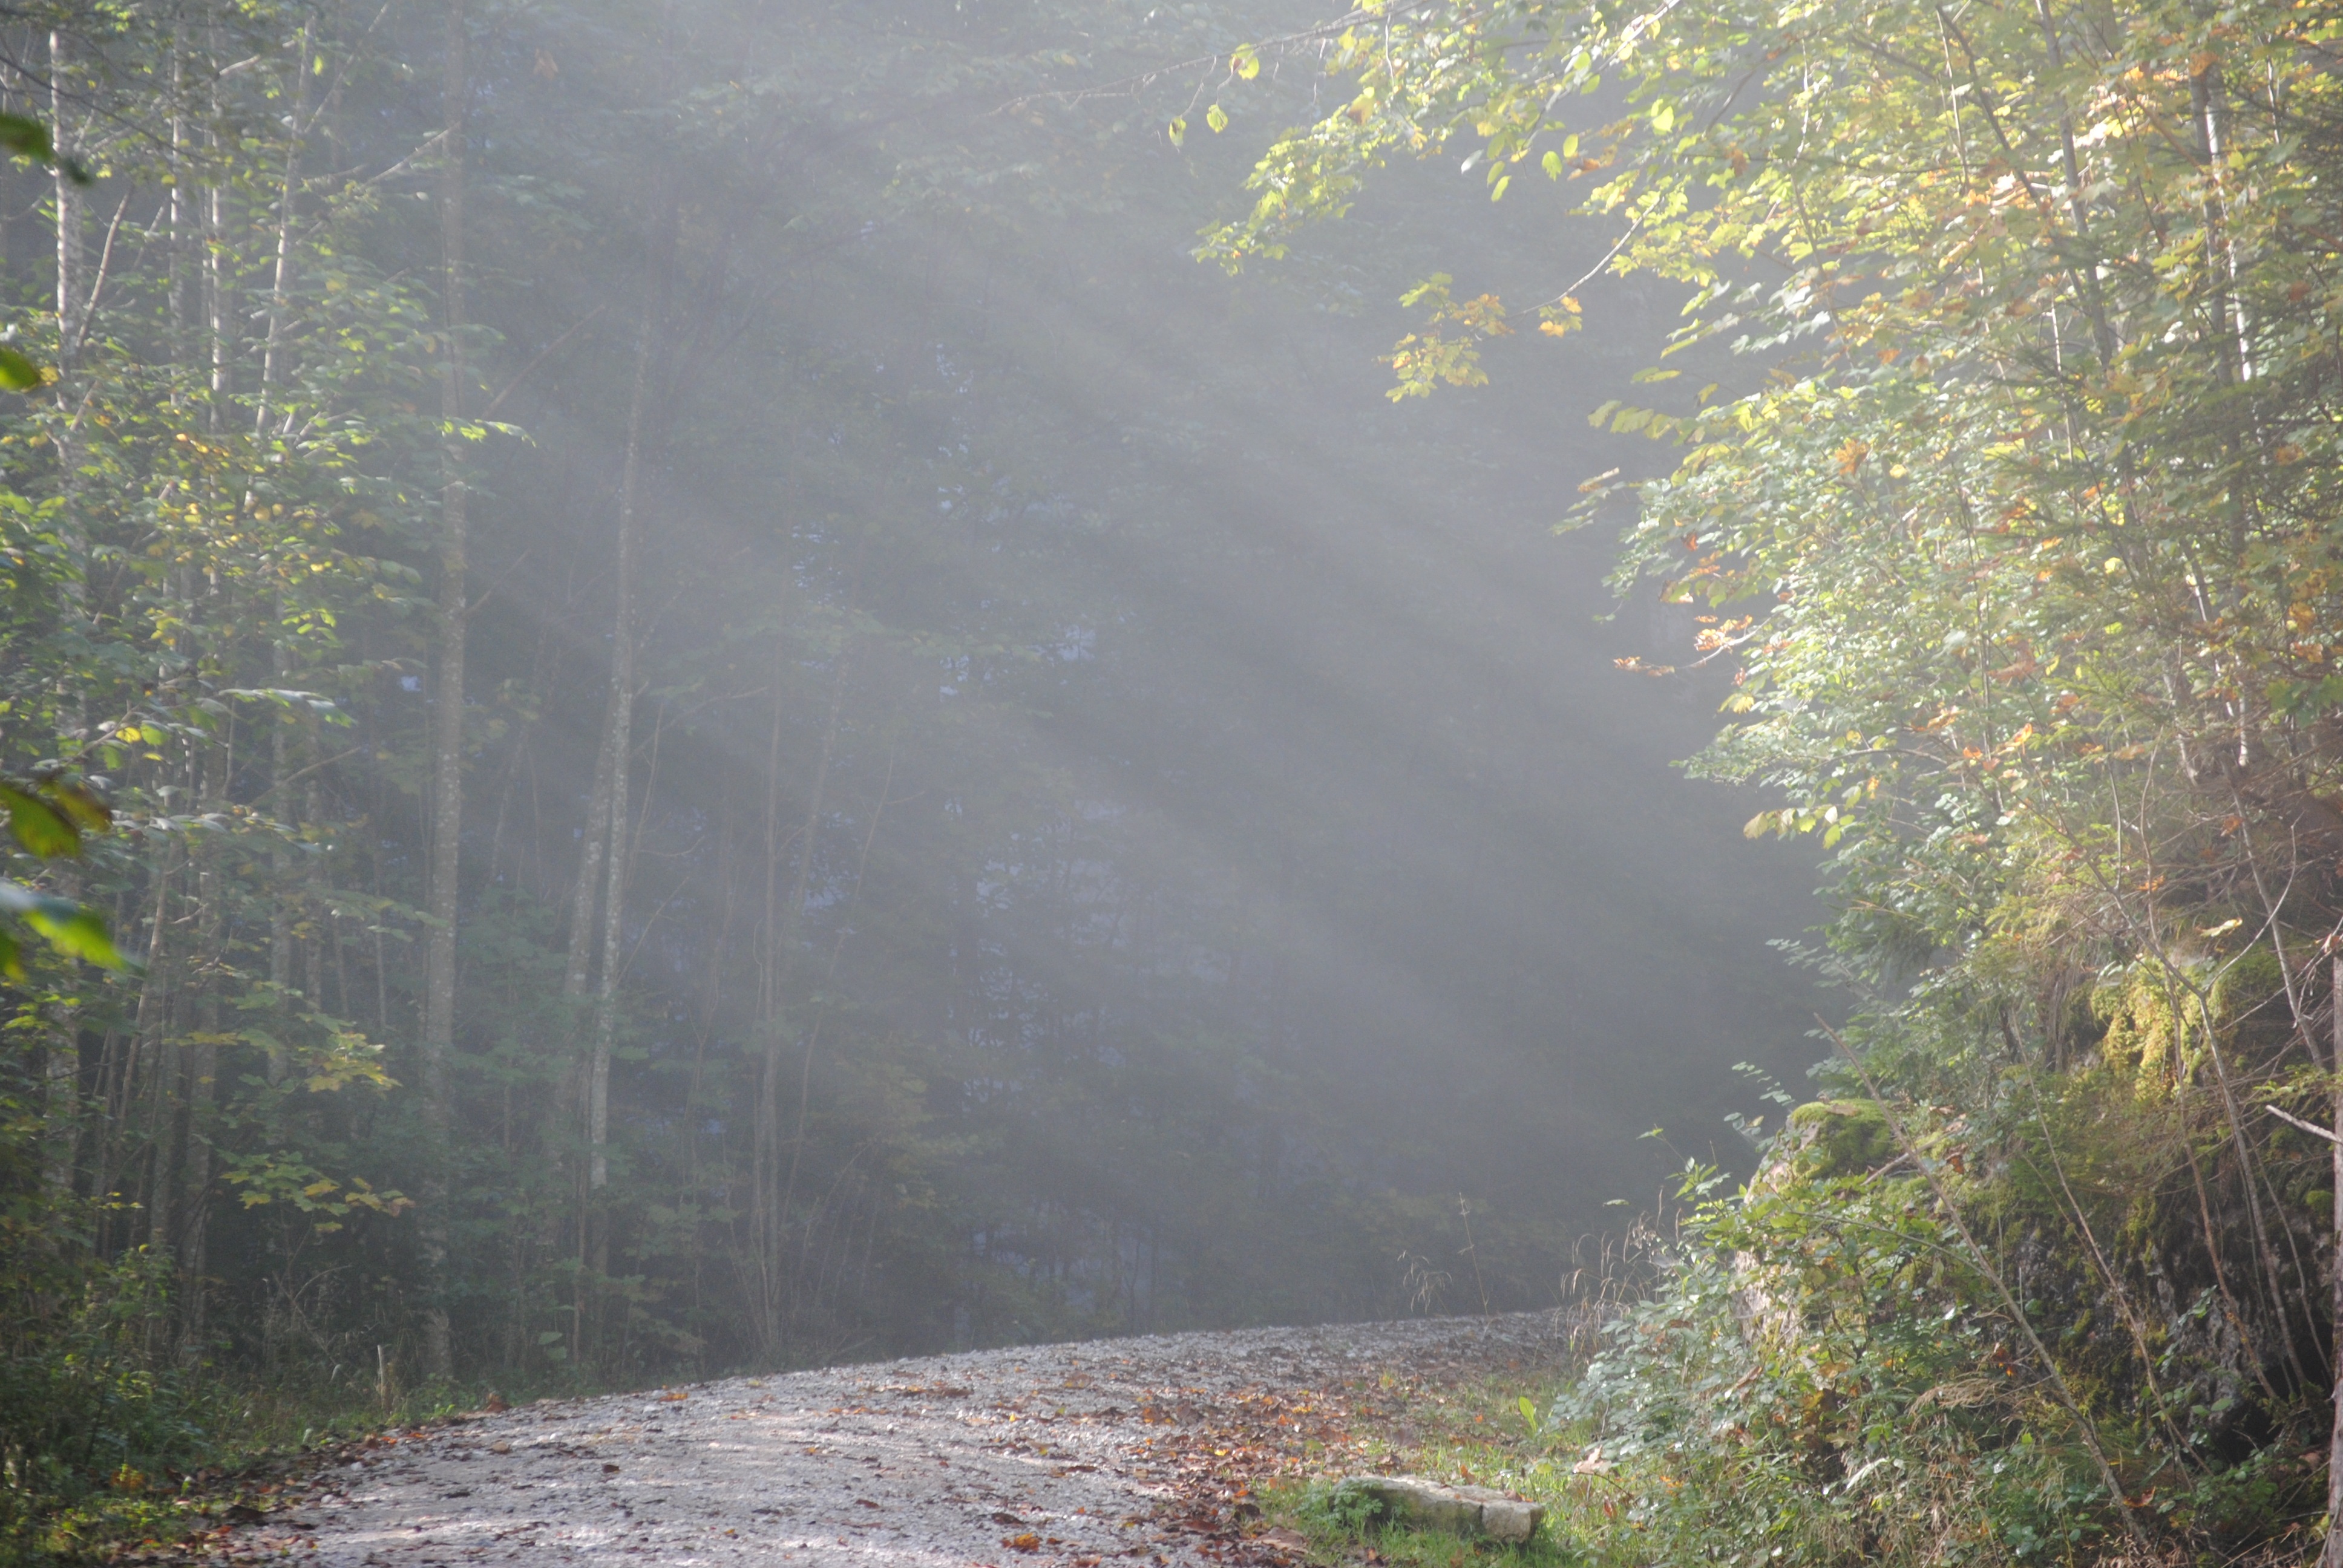
tree, water, nature, forest, wilderness, mountain, fog, mist, trail, sunlight, morning, leaf, stream, autumn, ridge, rainforest, woodland, habitat, water feature, morgenstimmung, natural environment, atmospheric phenomenon